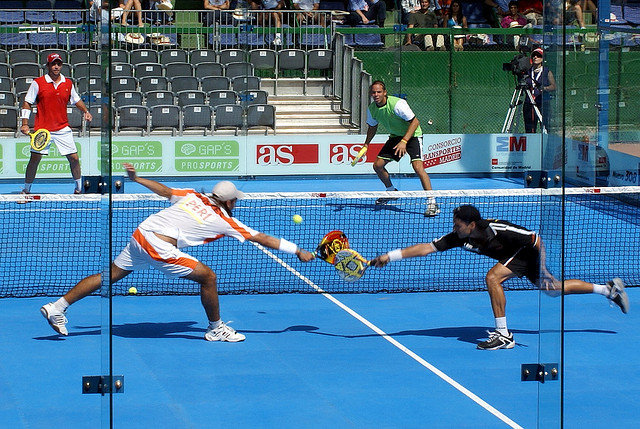
hai vận động viên tennis đang dùng vợt tennis đánh bóng qua sân bên kia